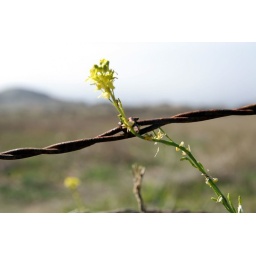
I loved the delicacy of the flower against the harshness of the barbed wire...it made this little plant seem very brave.